Uummannaq Island

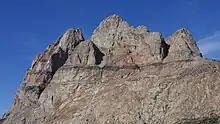
Uummannaq Twin Peaks tower over the island

Uummannaq Mountain entirely dominates the landscape of the island, its base occupying its entire northern half. Formed of granite and basement gneiss, it is the most prominent mountain in the Arctic part of the west coast of Greenland. The mountain is a landmark of Greenland and a tourist magnet, often reproduced in art.